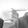
ASL letter: G